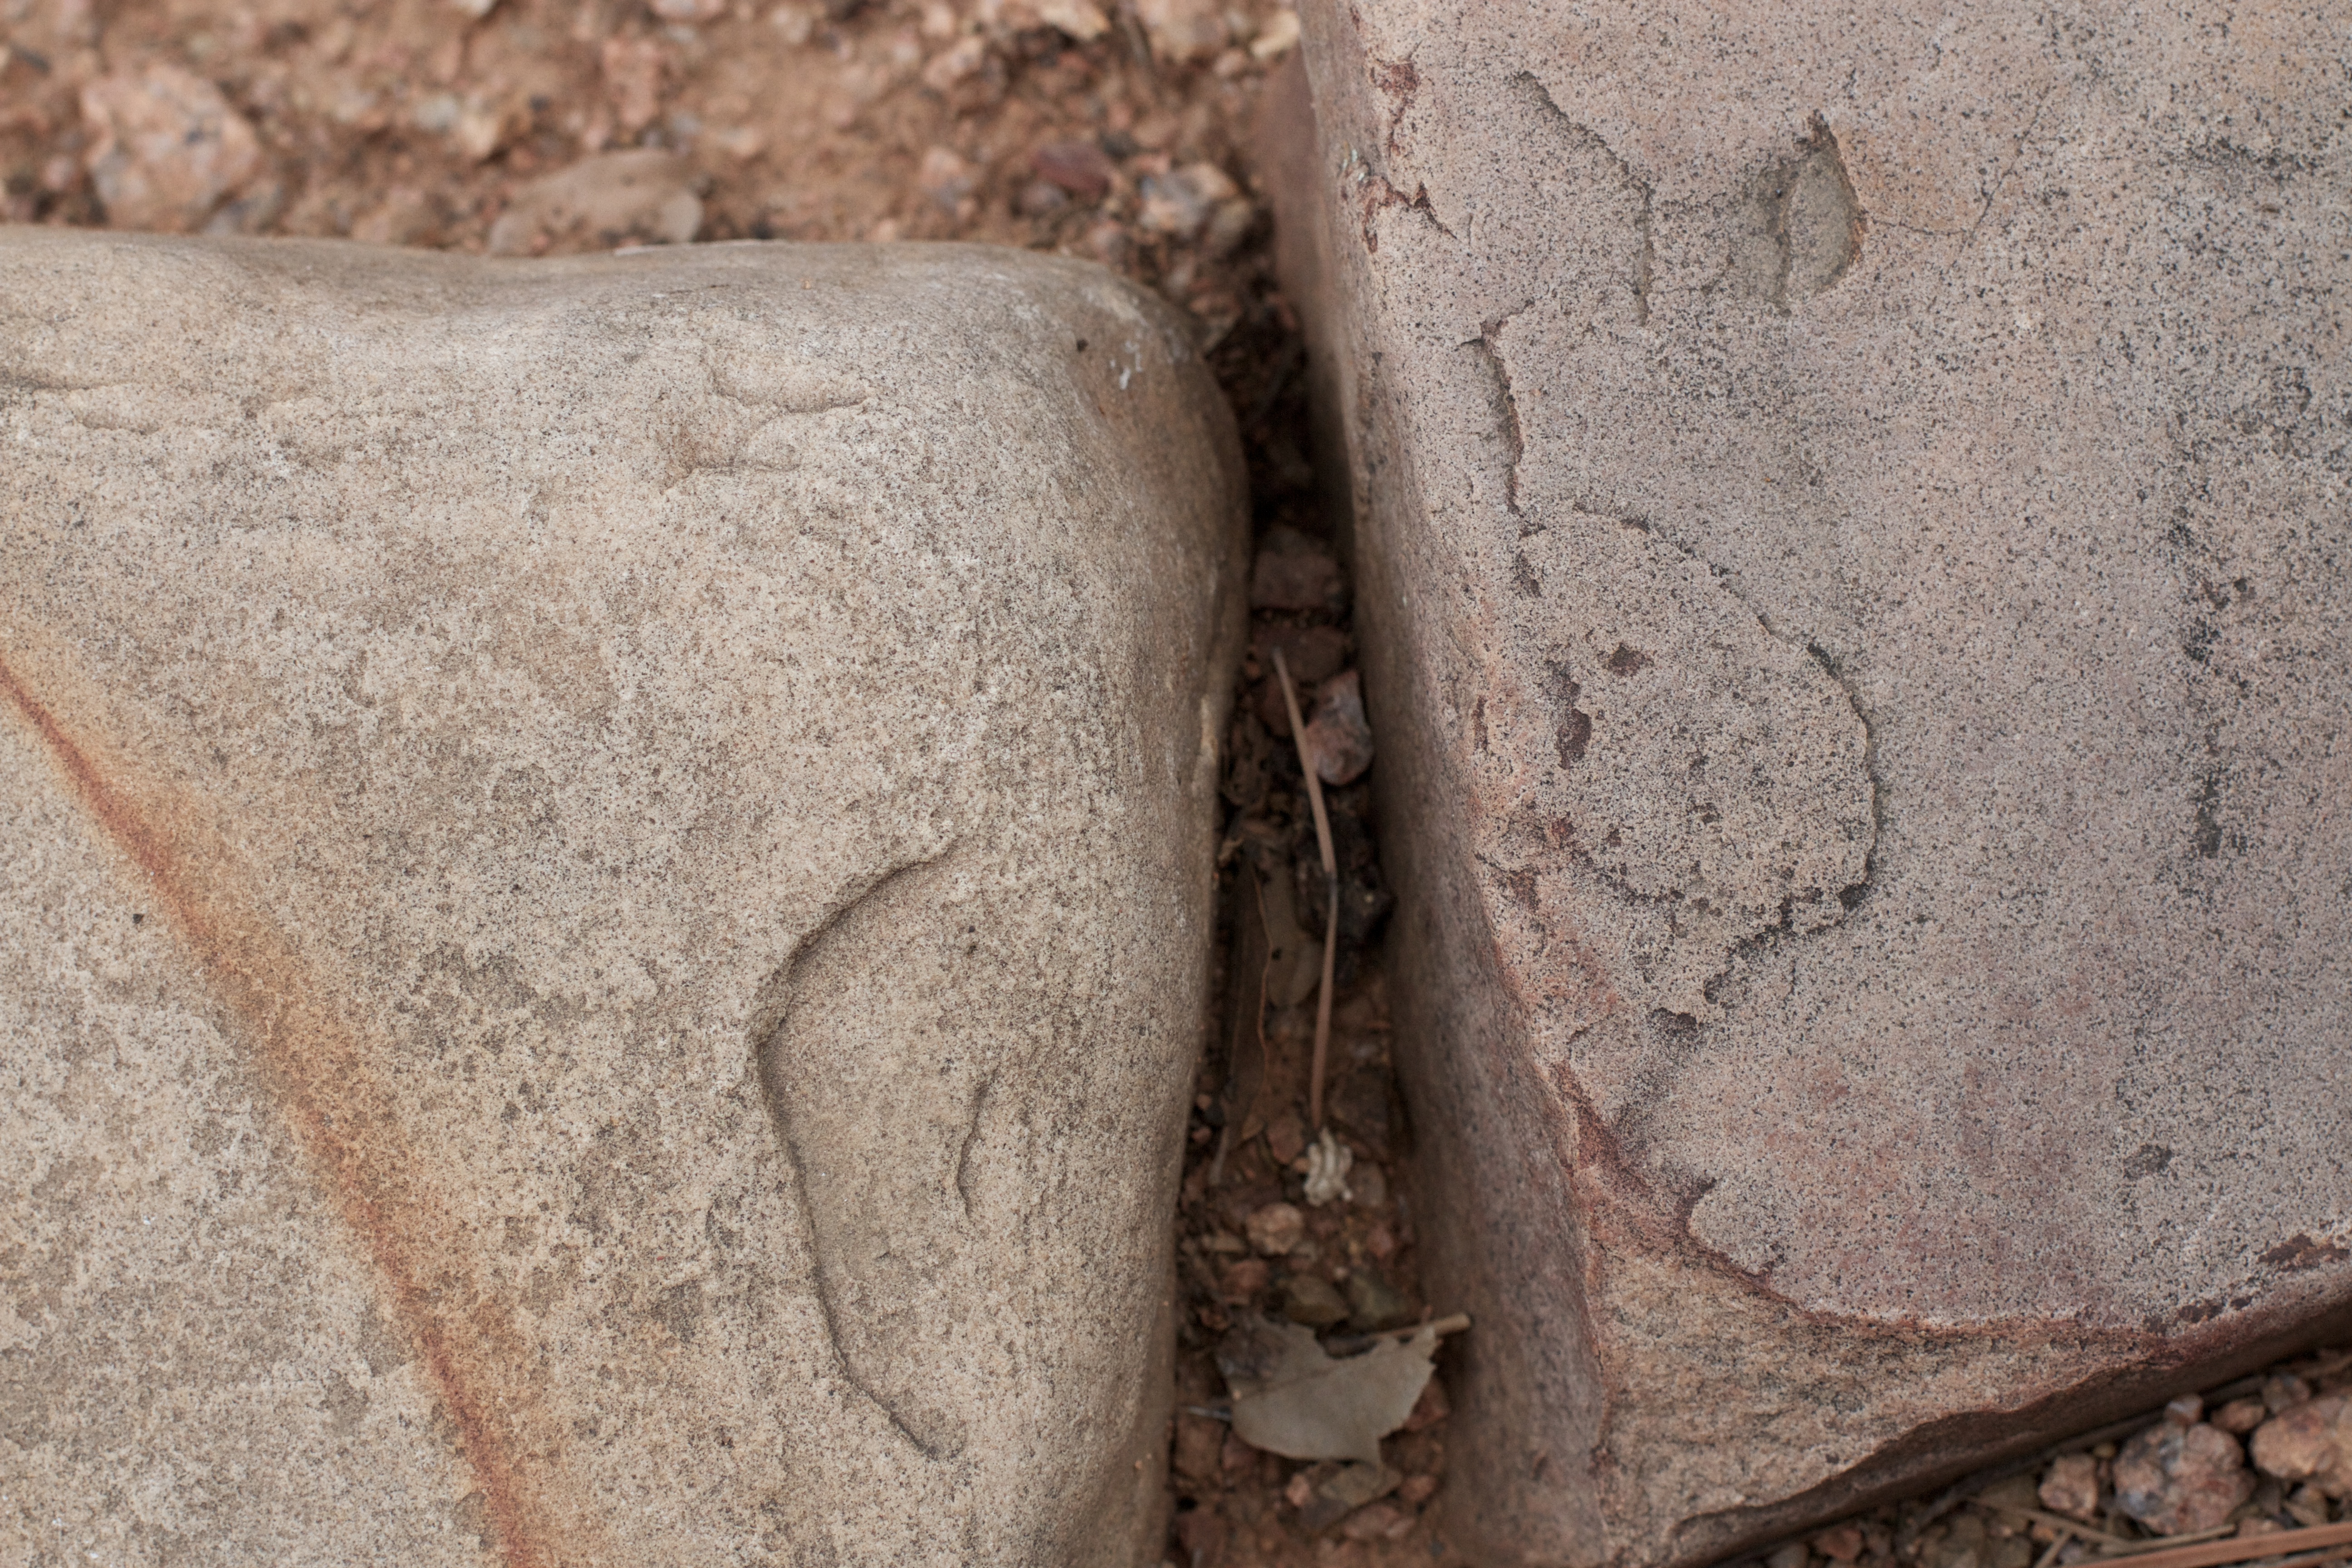
rock, wood, wall, soil, brick, material, geology, temple, boulder, carving, ancient history